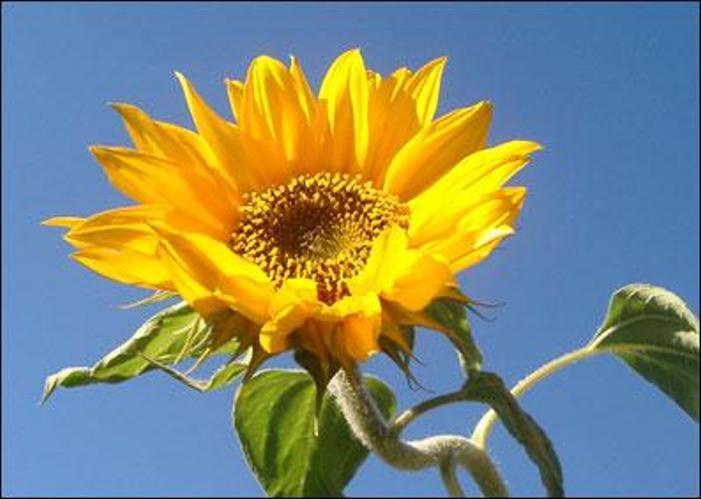
Flower: Sunflower